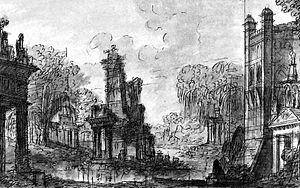
Décor (1827) de Francesco Bagnara pour Il crociato in Egitto (Acte II, Scène 3) de Giacomo Meyerbeer
Il crociato in Egitto est le neuvième opéra composé par Giacomo Meyerbeer, et son sixième et dernier opéra composé pour un théâtre italien. Le livret est de Gaetano Rossi. La création eut lieu à La Fenice de Venise le 7 mars 1824. Cet opéra va remporter un triomphe international, permettant à son compositeur d’atteindre une renommée équivalente à celle de Rossini. Il s’agit également du premier opéra de Meyerbeer joué à Paris. Ce succès et la volonté de suivre Rossini, qui vient de prendre la direction du Théâtre-Italien et à qui le lie une amitié profonde et durable, vont inciter Meyerbeer à quitter l’Italie et à s’installer à Paris. Mais de nombreux musicologues notent qu’avec Il crociato, Meyerbeer a entamé une évolution artistique qui annonce déjà le Grand opéra, dont il va devenir l’un des plus ardents promoteurs.